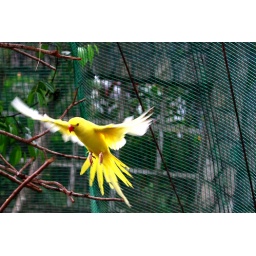
little yellow bird in actionKL bird park, malaysia